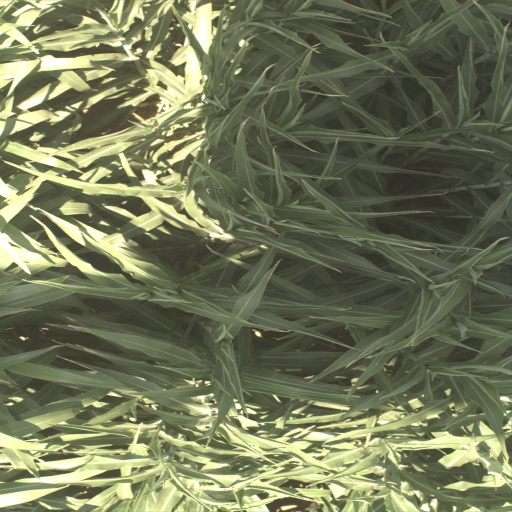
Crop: sorghum